Brands Hatch

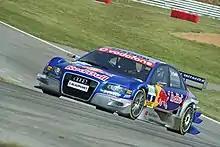
Mattias Ekström driving for Audi in the 2006 Deutsche Tourenwagen Masters trip to Brands Hatch

2006, also saw the first visit of the Deutsche Tourenwagen Masters (DTM) on 2 July. In the warm English sunshine, 21,500 fans witnessed Tom Kristensen, who seemed to be a sure winner in his Audi A4, but with 16 of the 85 laps to go, his car shot off with problems. The winner was the Swede, Mattias Ekström. Second and third were Jamie Green and Bernd Schneider.